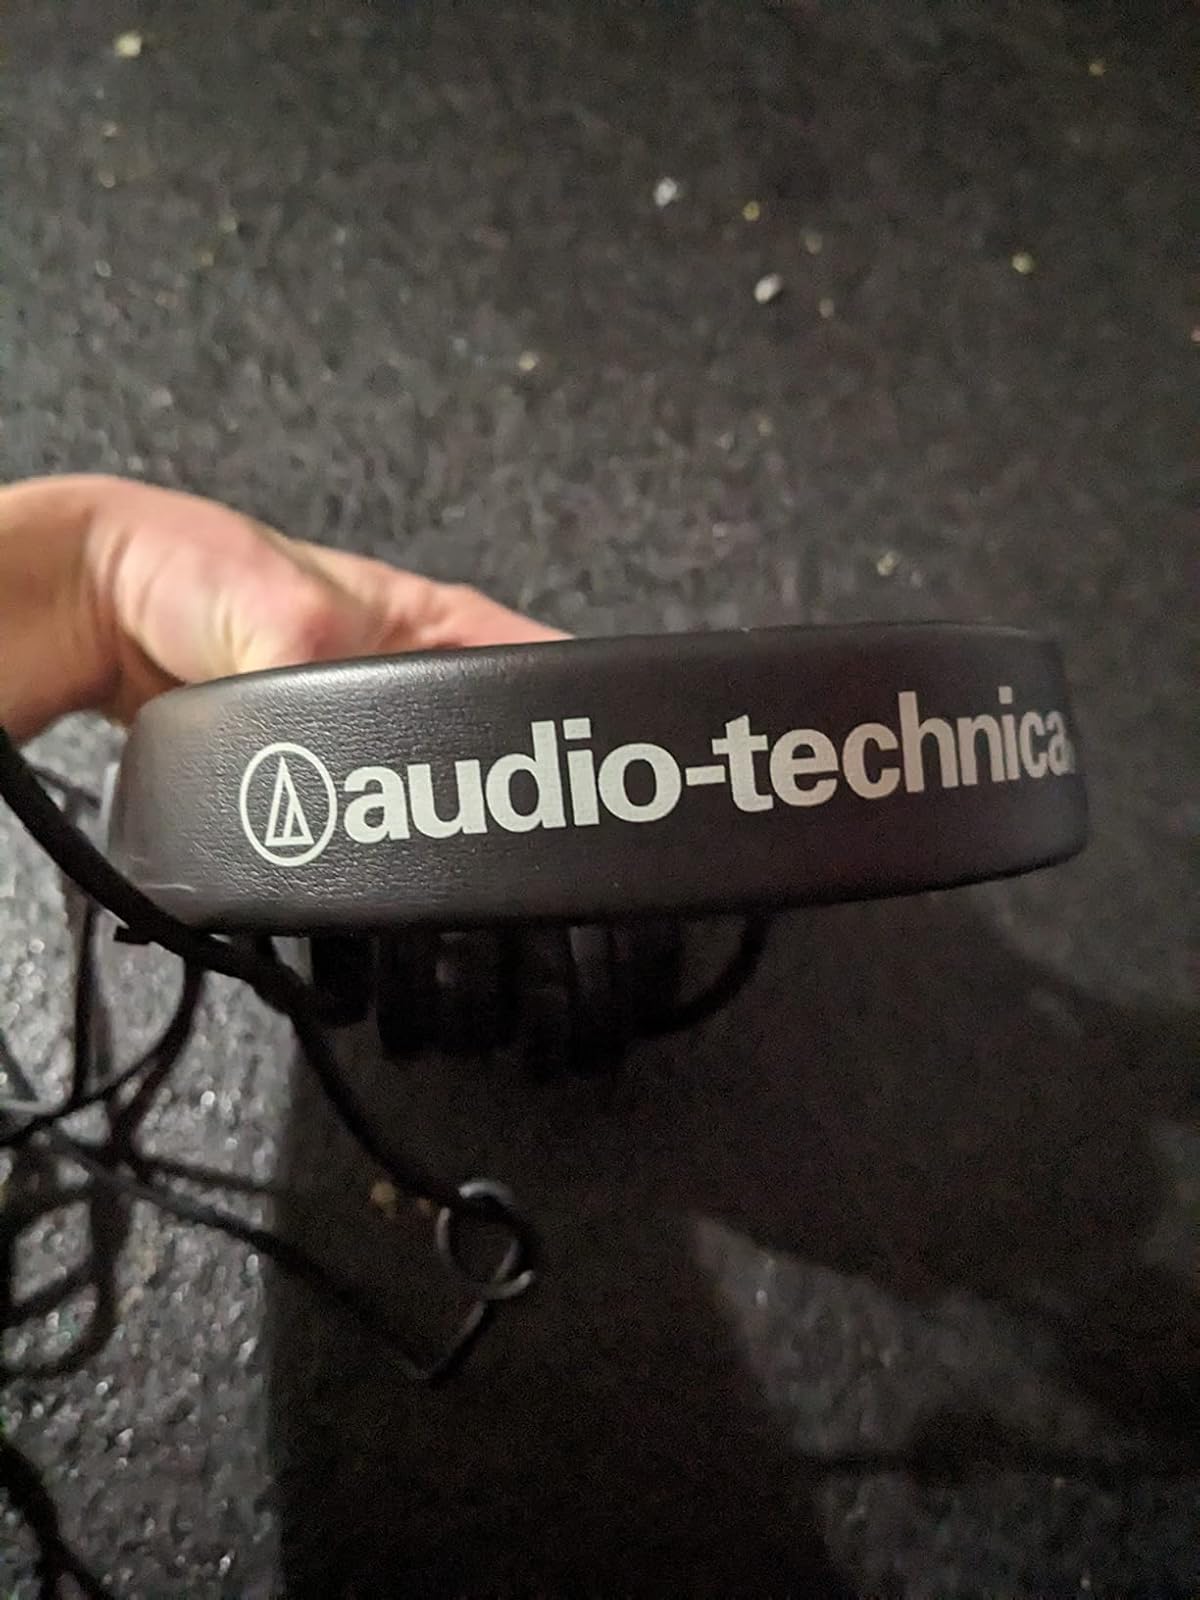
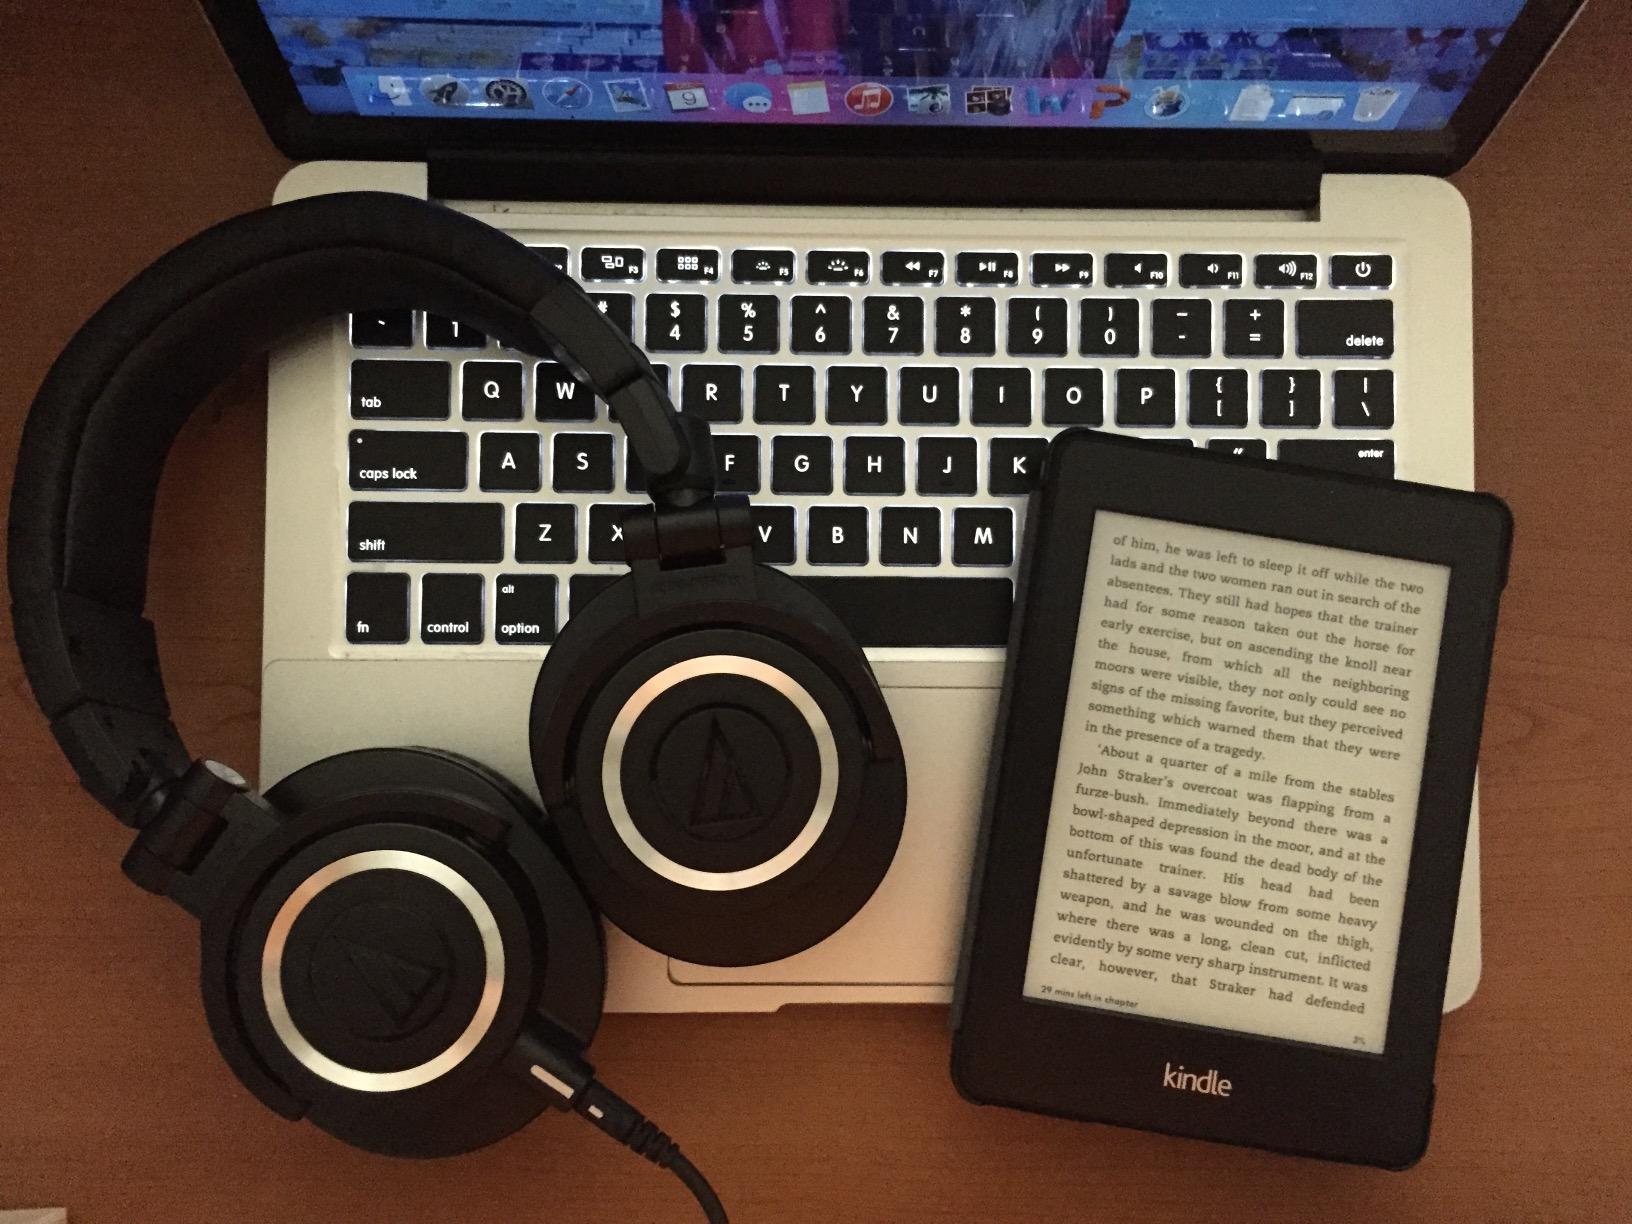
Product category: headphones
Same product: no